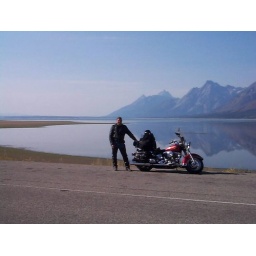
Notice how the contour of the mountains reflected in the lake match the contours of the bike. That's how you know that God loves Harleys!